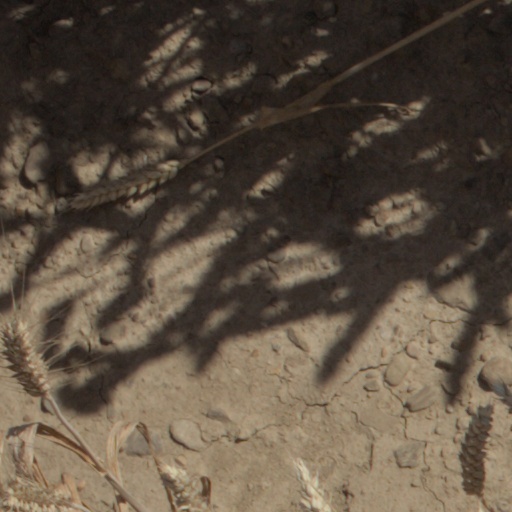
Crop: wheat